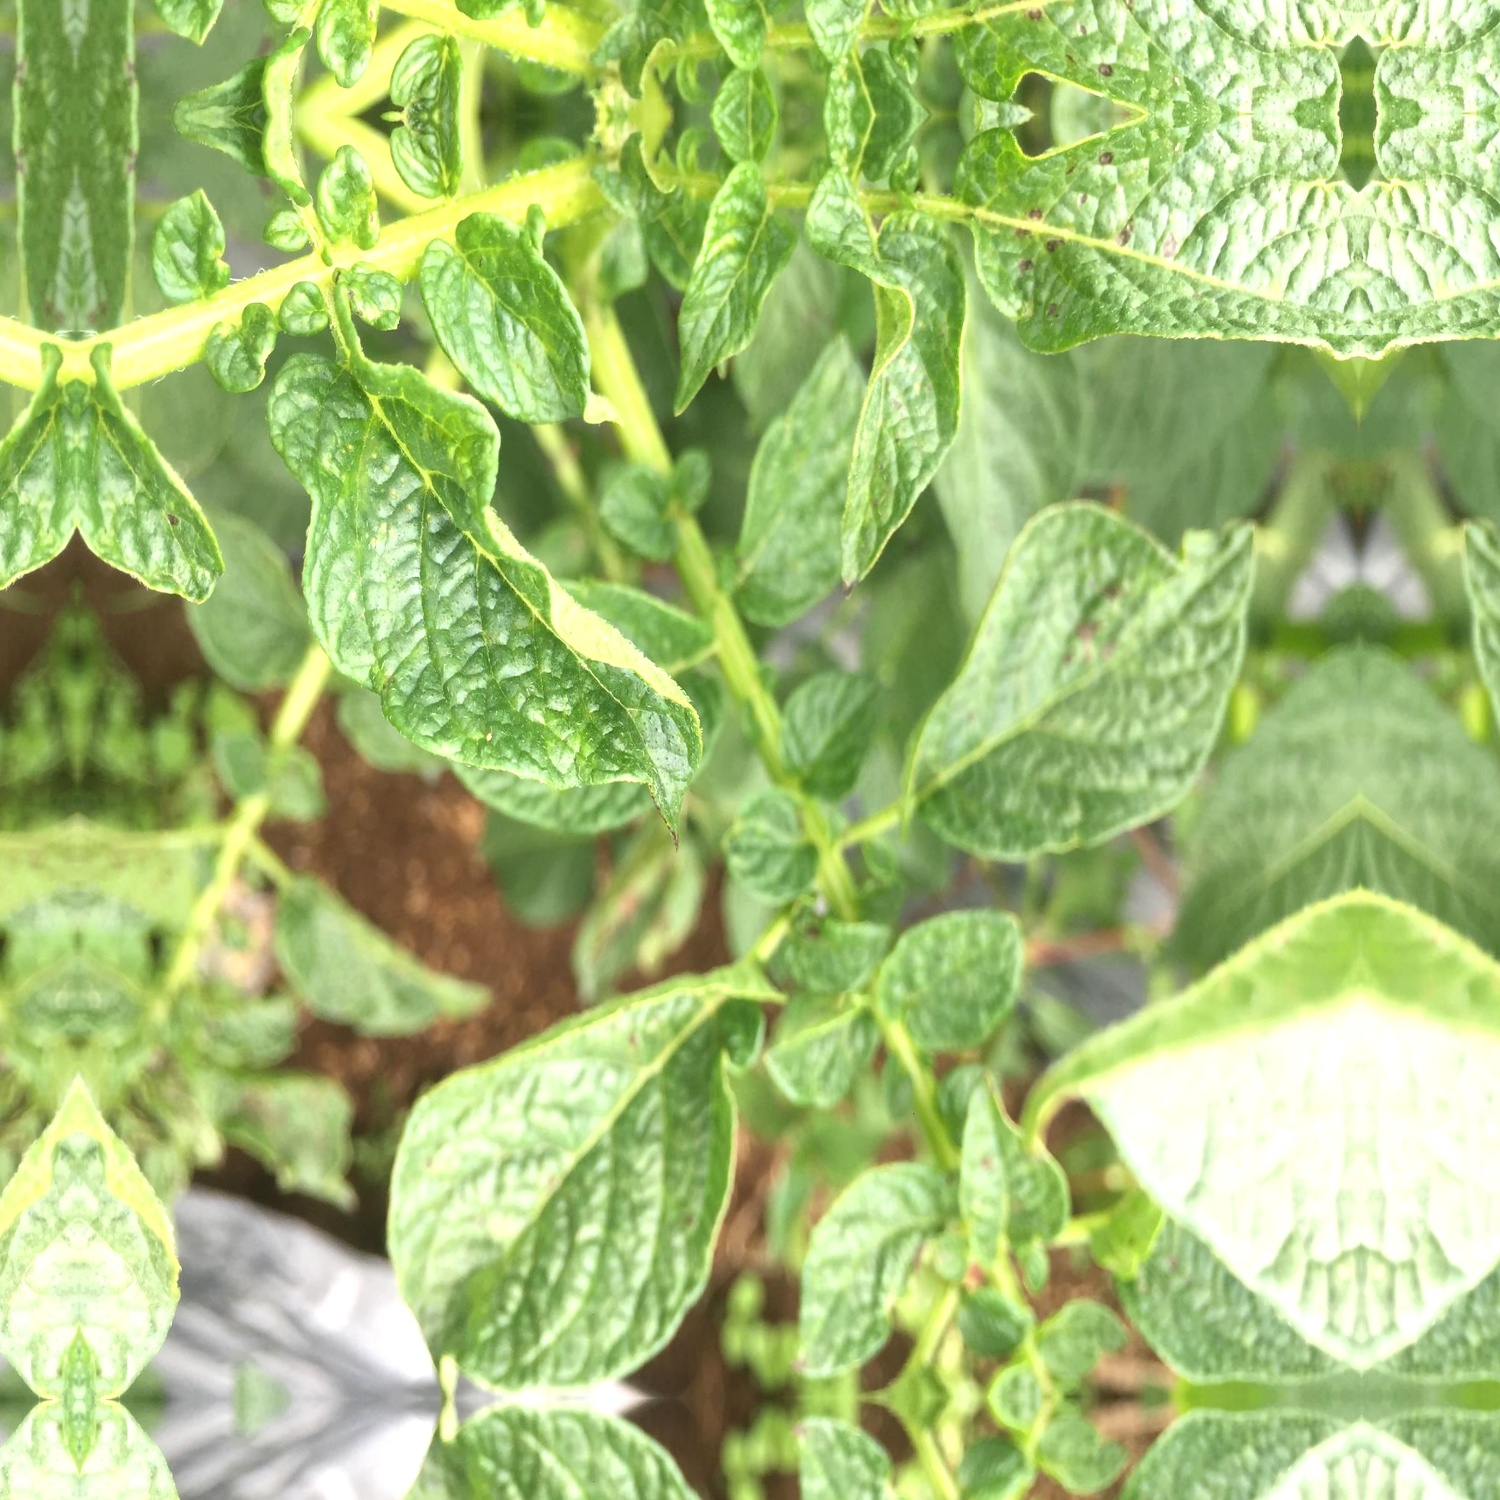
Etiqueta: Virus